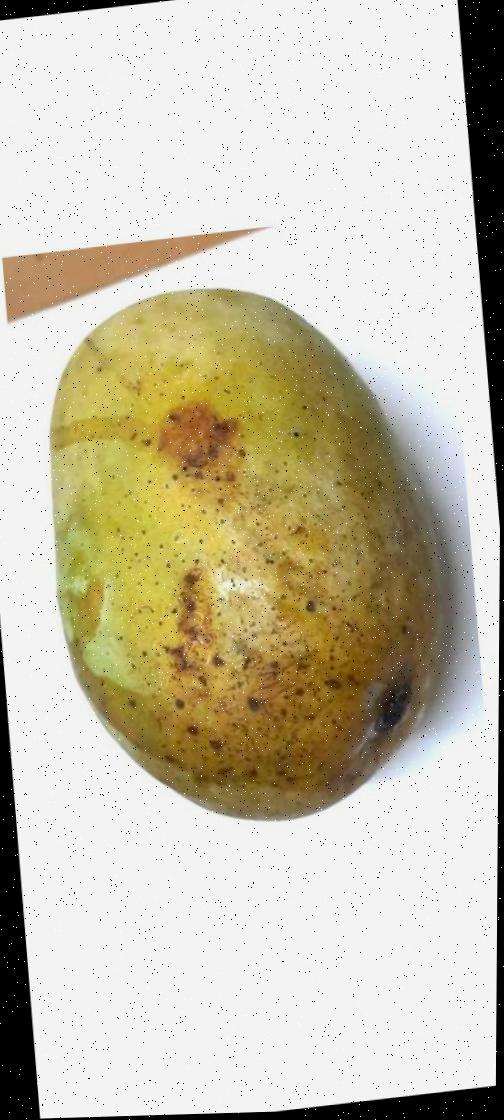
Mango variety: Fazli Classic